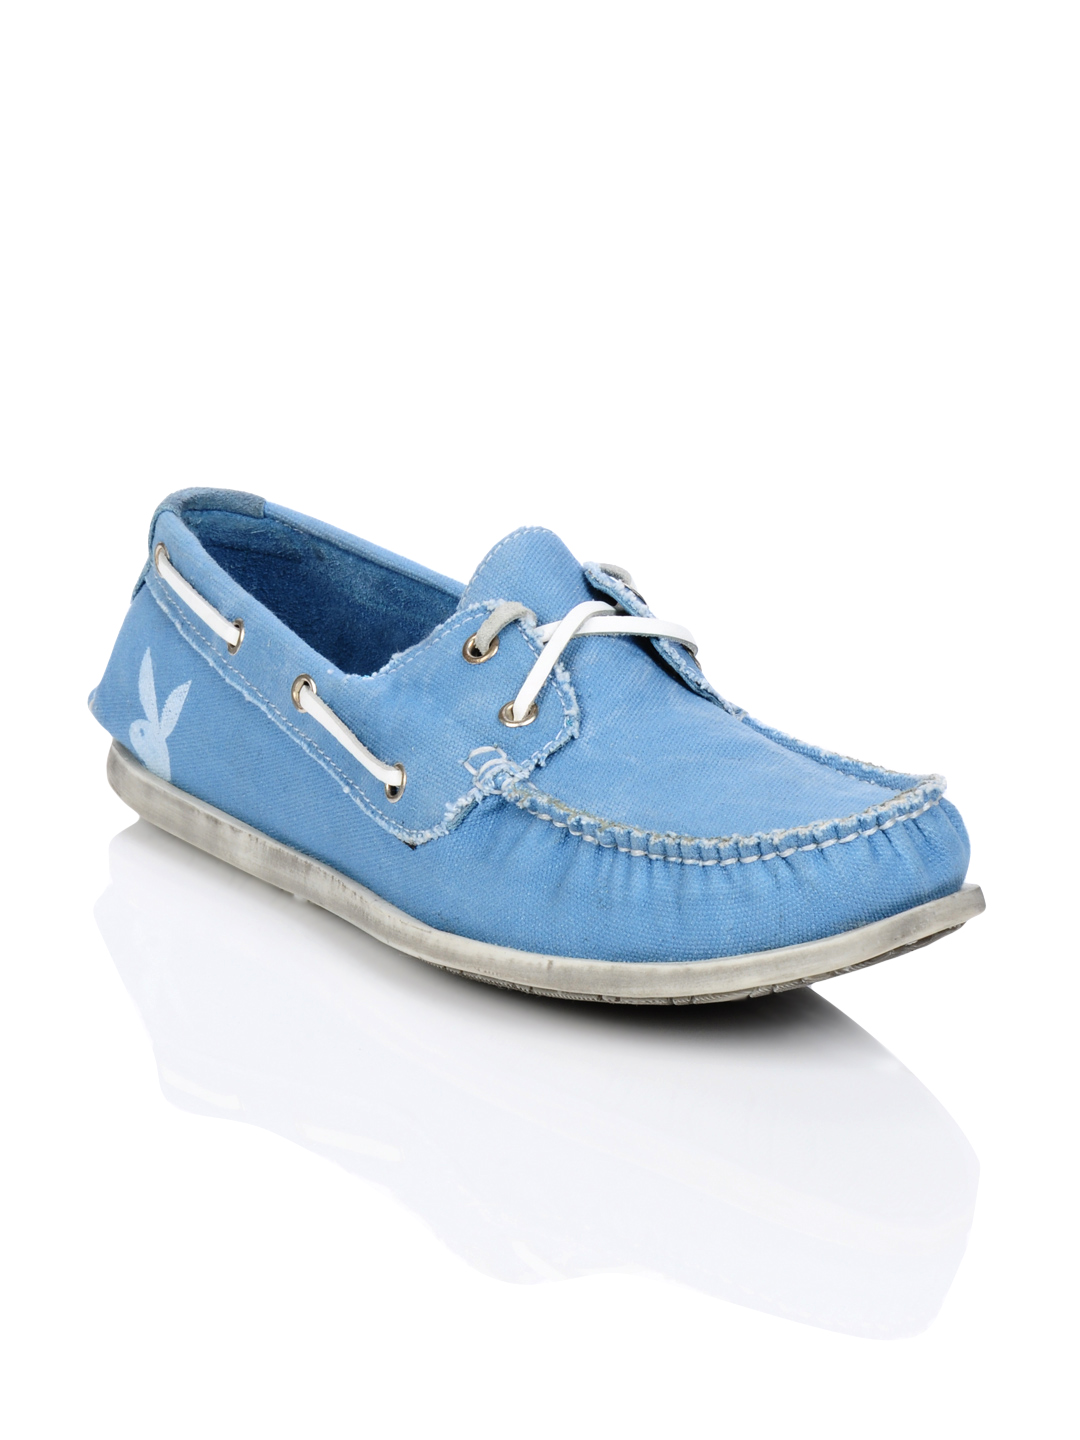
Playboy Men Blue Shoes
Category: Footwear / Shoes / Casual Shoes
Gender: Men
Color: Blue
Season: Summer 2013
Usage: Casual